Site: brandenburg
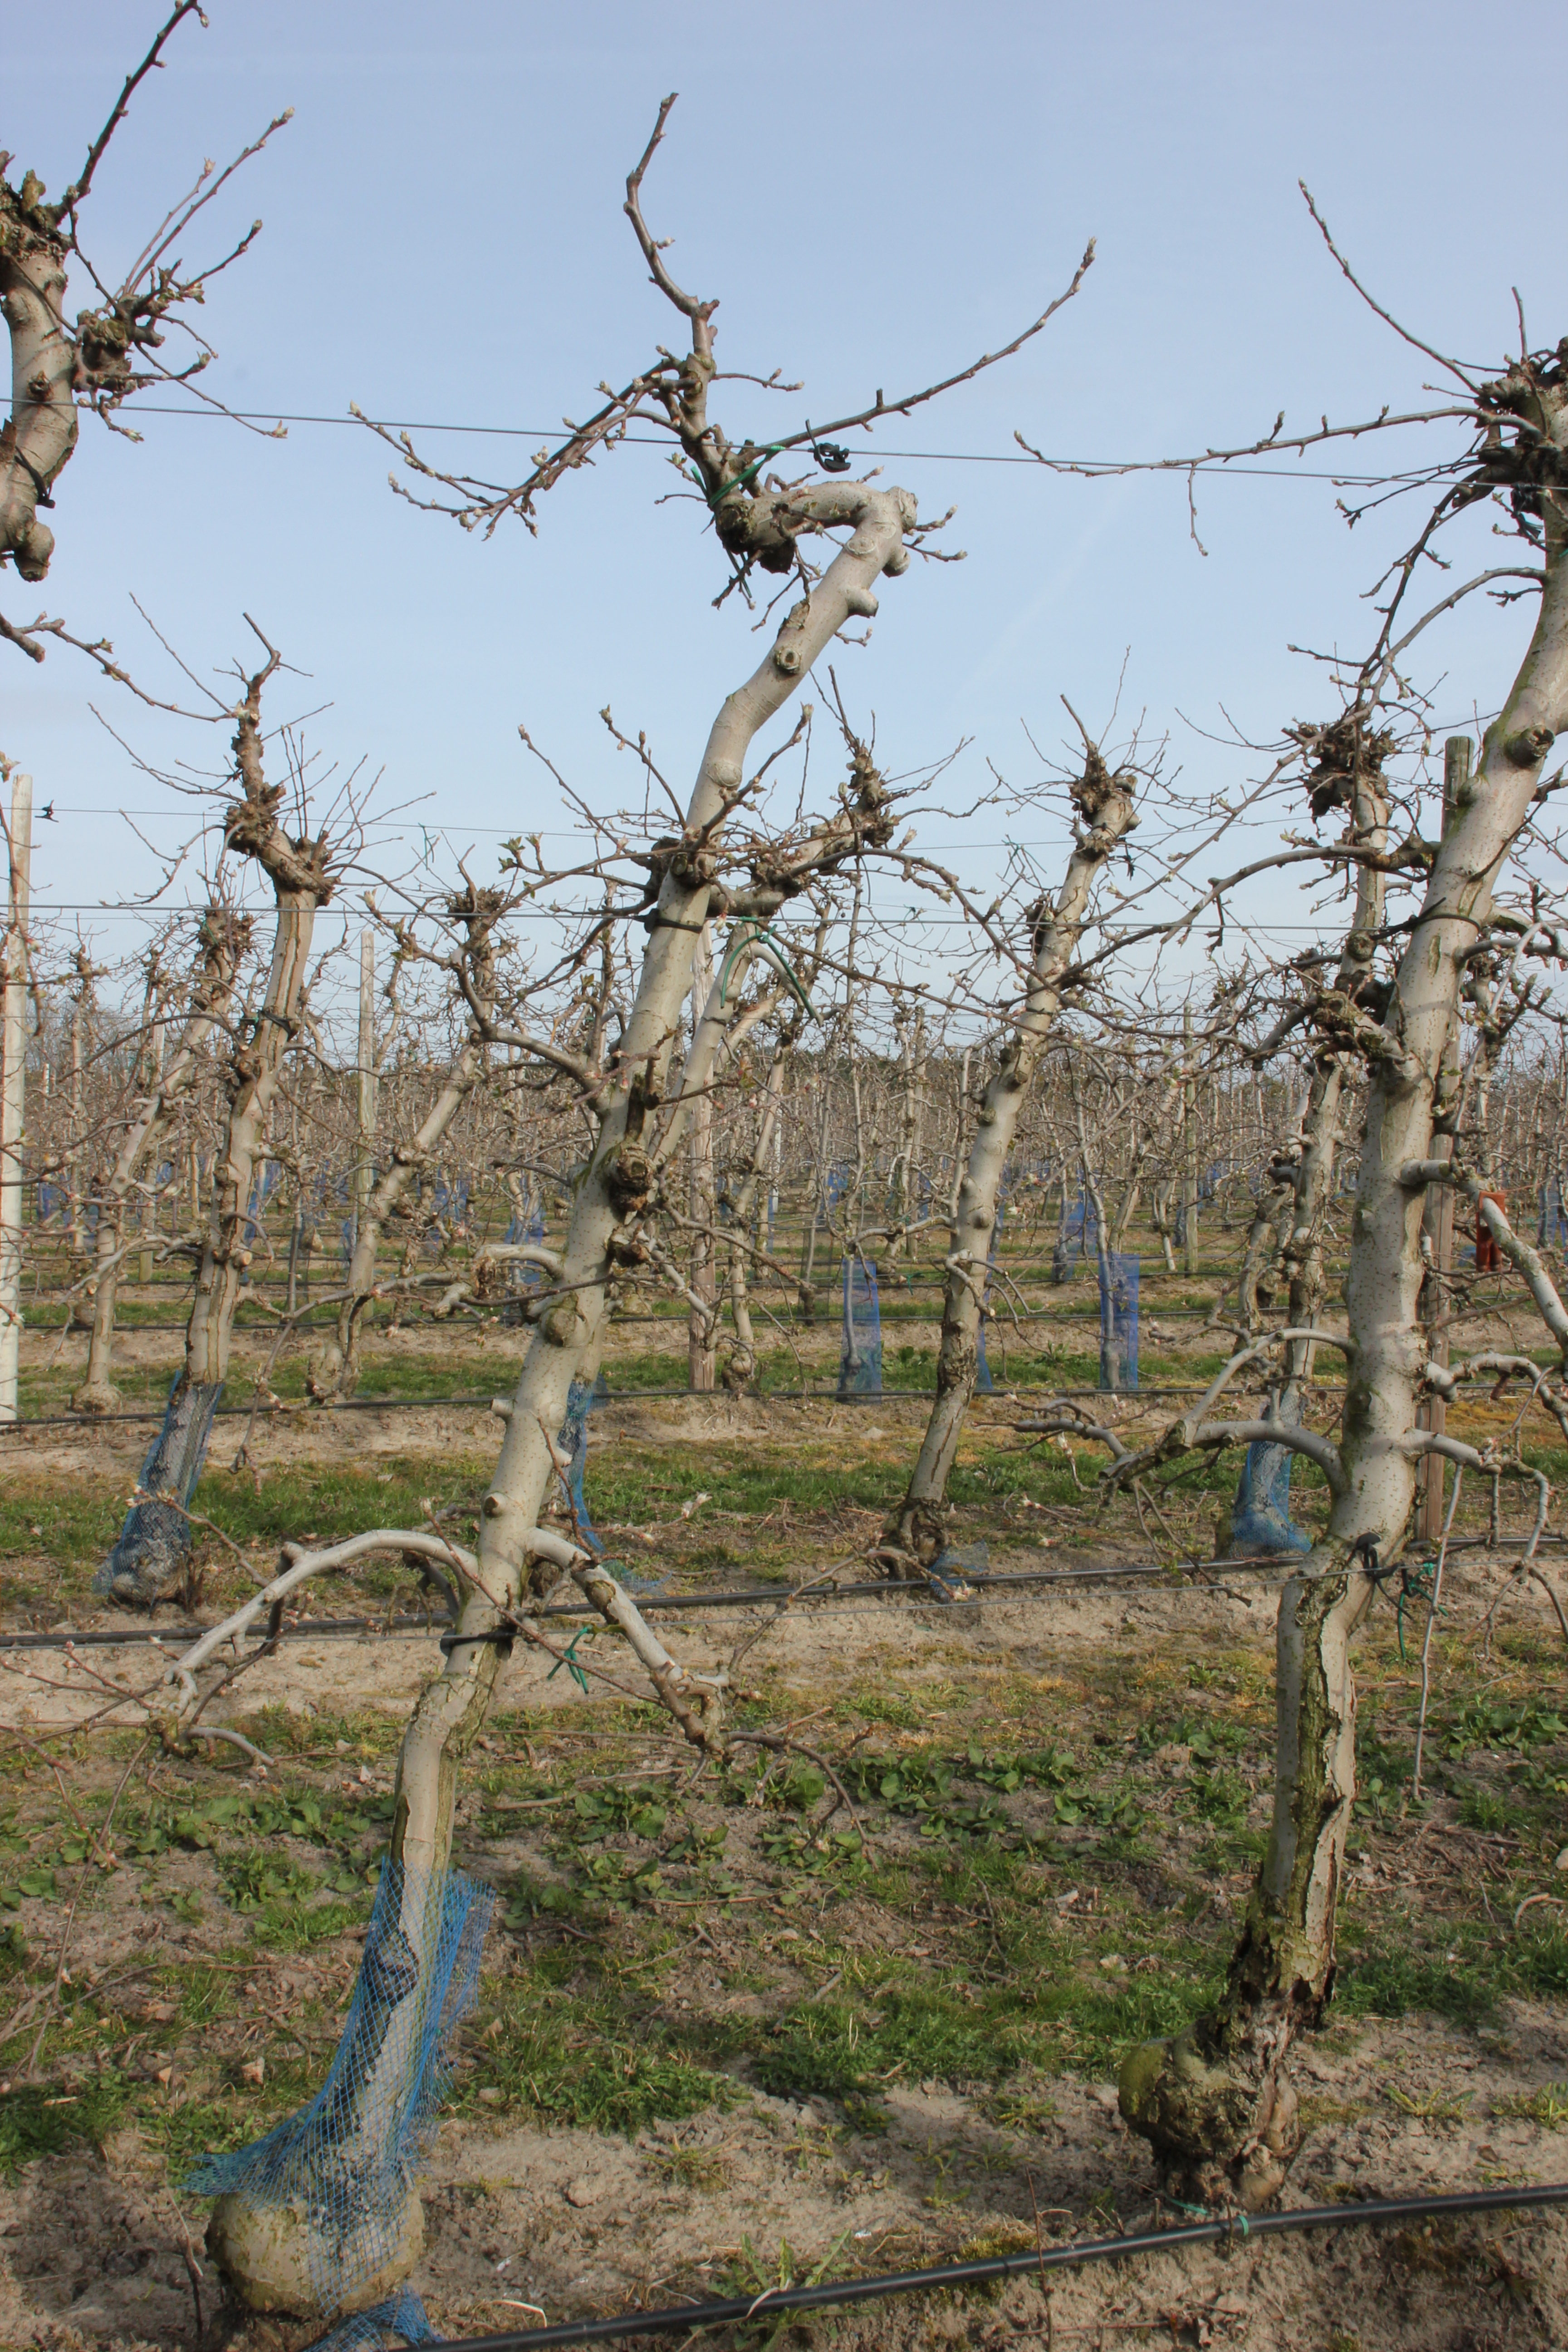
Growth stage (BBCH 54): Inflorescence emergence